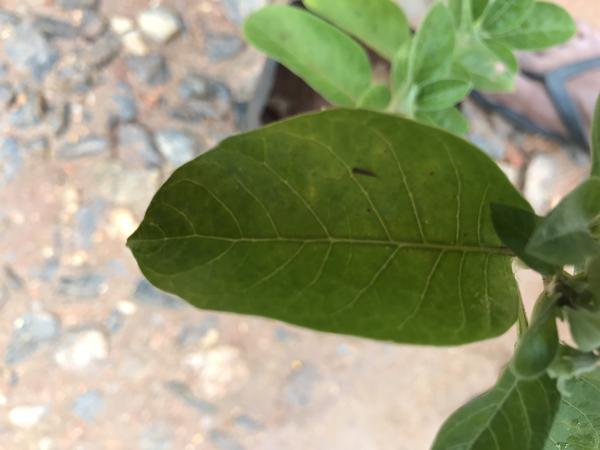
Plant: Ashwagandha